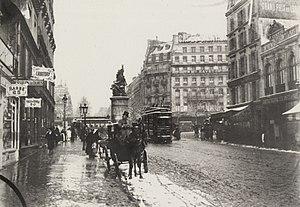
La place de Clichy se trouve dans le nord-ouest de la ville de Paris.